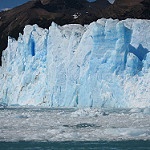
Label: glacier